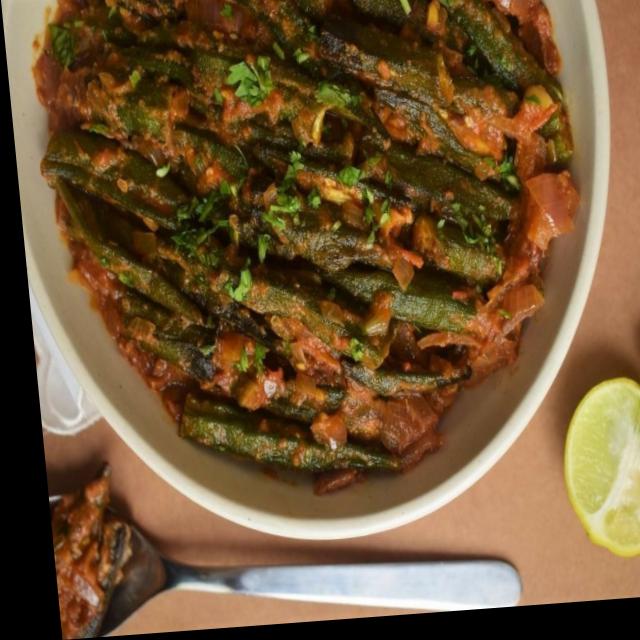
Dish: bhindi_masala